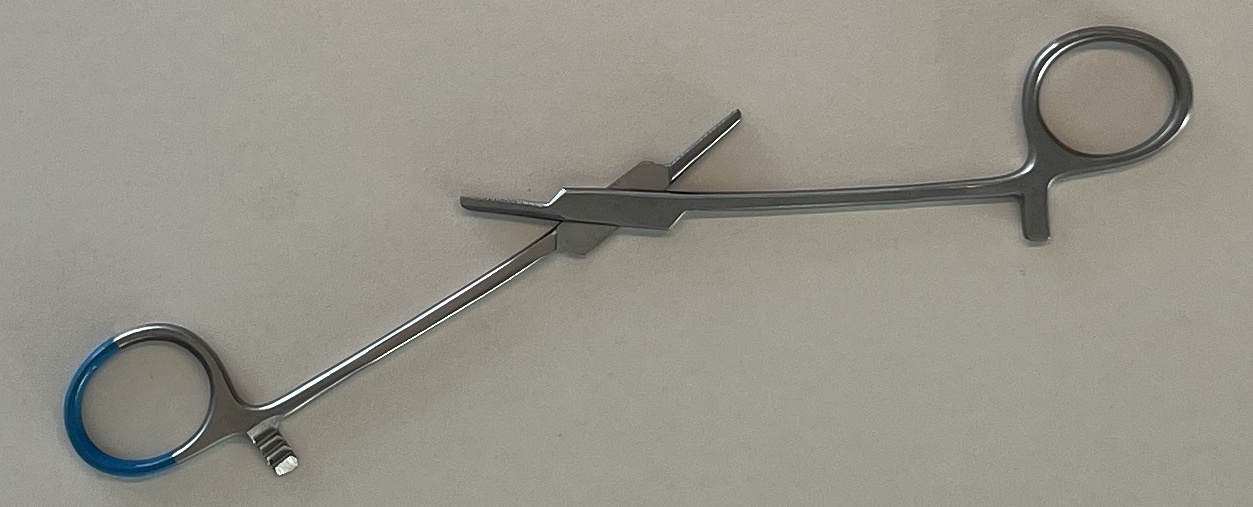
Hinged instrument state: open